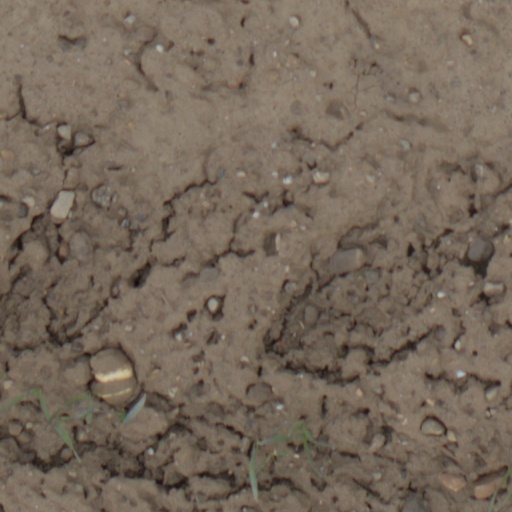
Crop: wheat